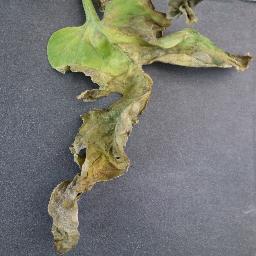
Label: Tomato___Late_blight